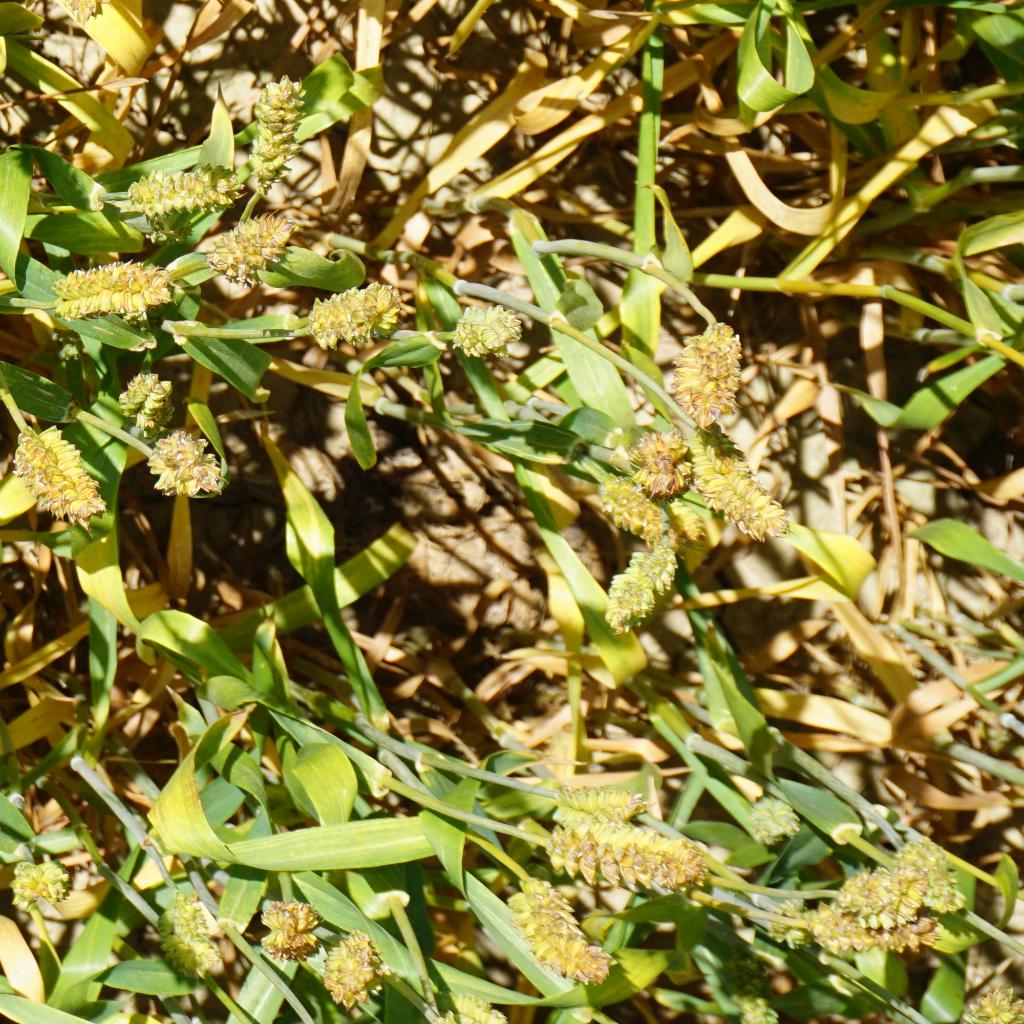
Country: France
Location: Gréoux
Wheat development stage: Filling - Ripening